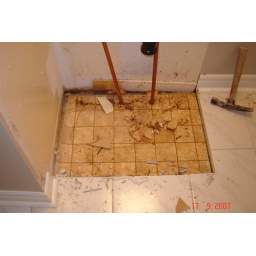
Previous floor in downstairs bathroom